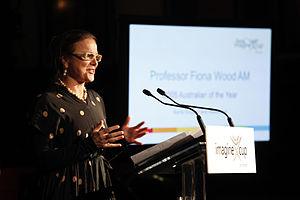
Fiona Melanie Wood, née le 2 février 1958 à Yorkshire en Angleterre, est une chirurgienne spécialisée en chirurgie plastique. Elle dirige l’unité des grands brûlés de l’hôpital de Perth, enseigne la pédiatrie à l’Université d'Australie-Occidentale, et dirige la Fiona Wood Foundation qu’elle a co-fondé.